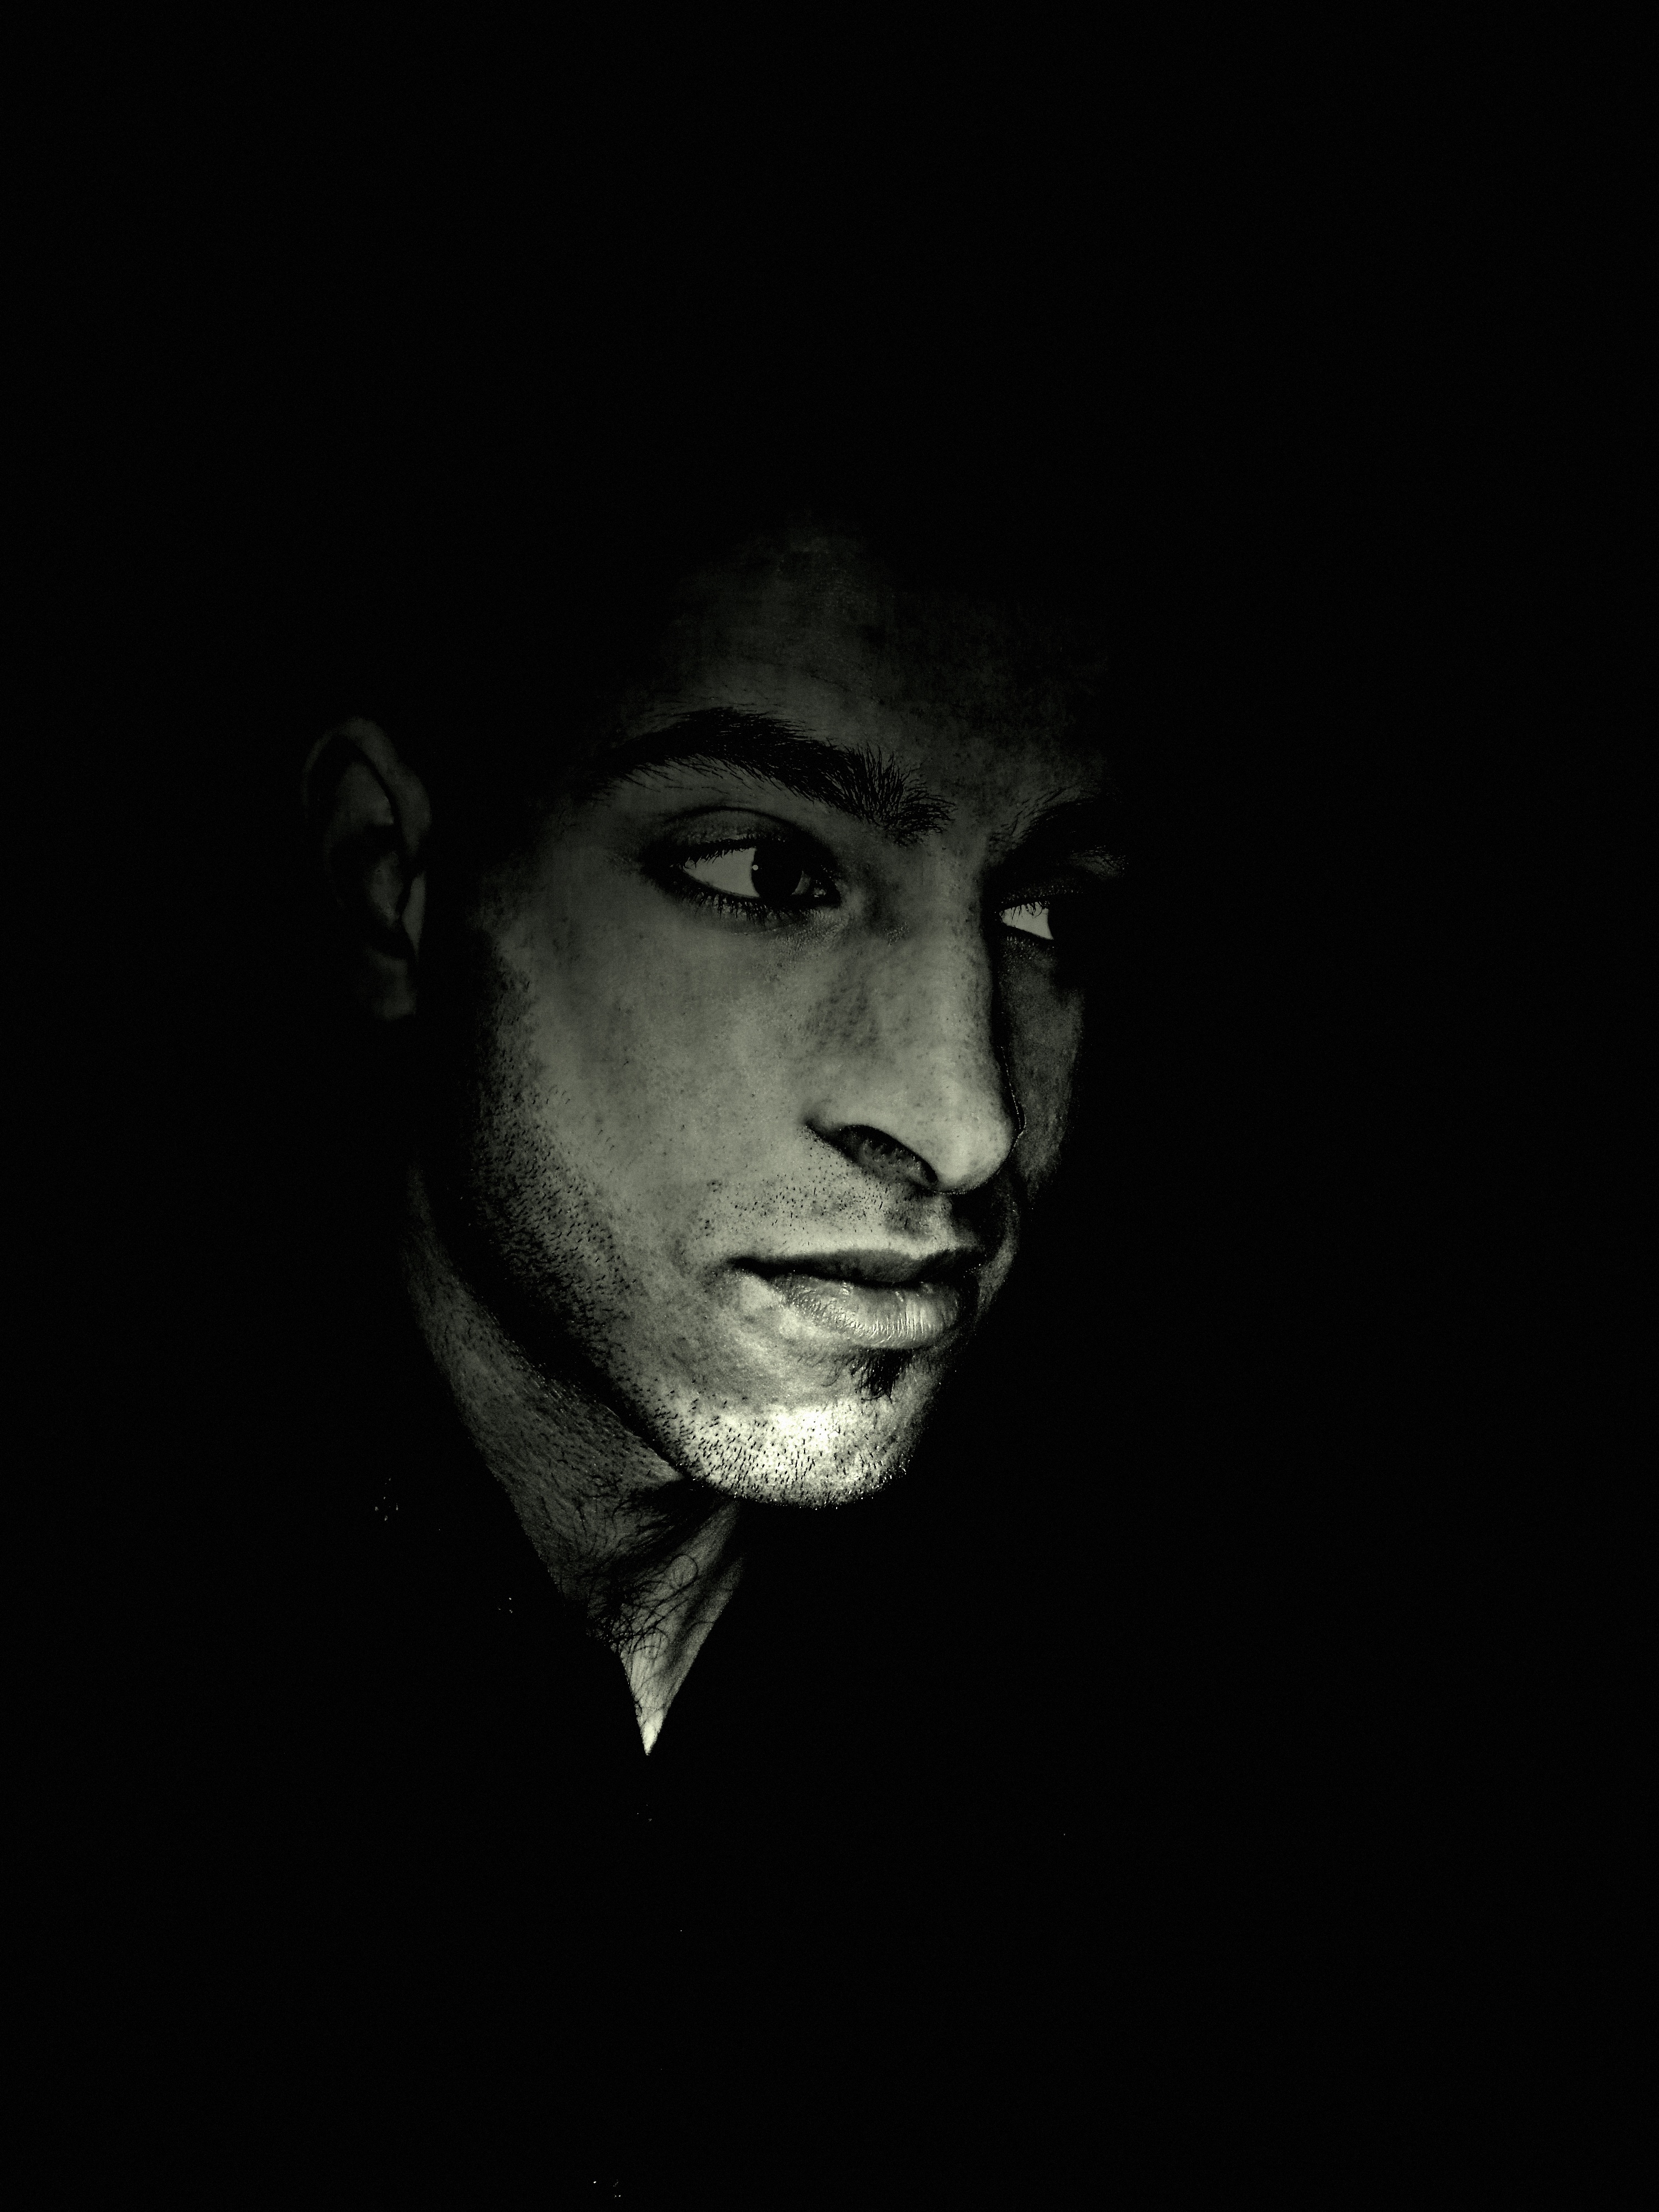
man, black and white, white, photography, male, portrait, darkness, black, monochrome, close up, face, head, monochrome photography, portrait photography